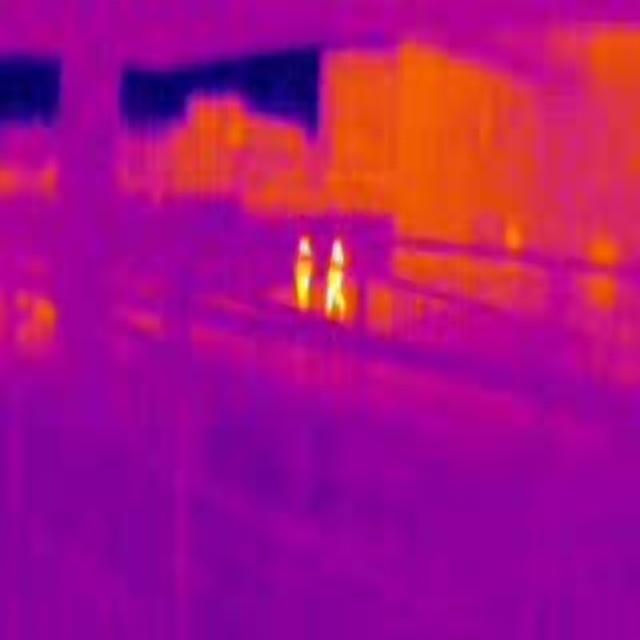
Detected objects:
label: person
label: person